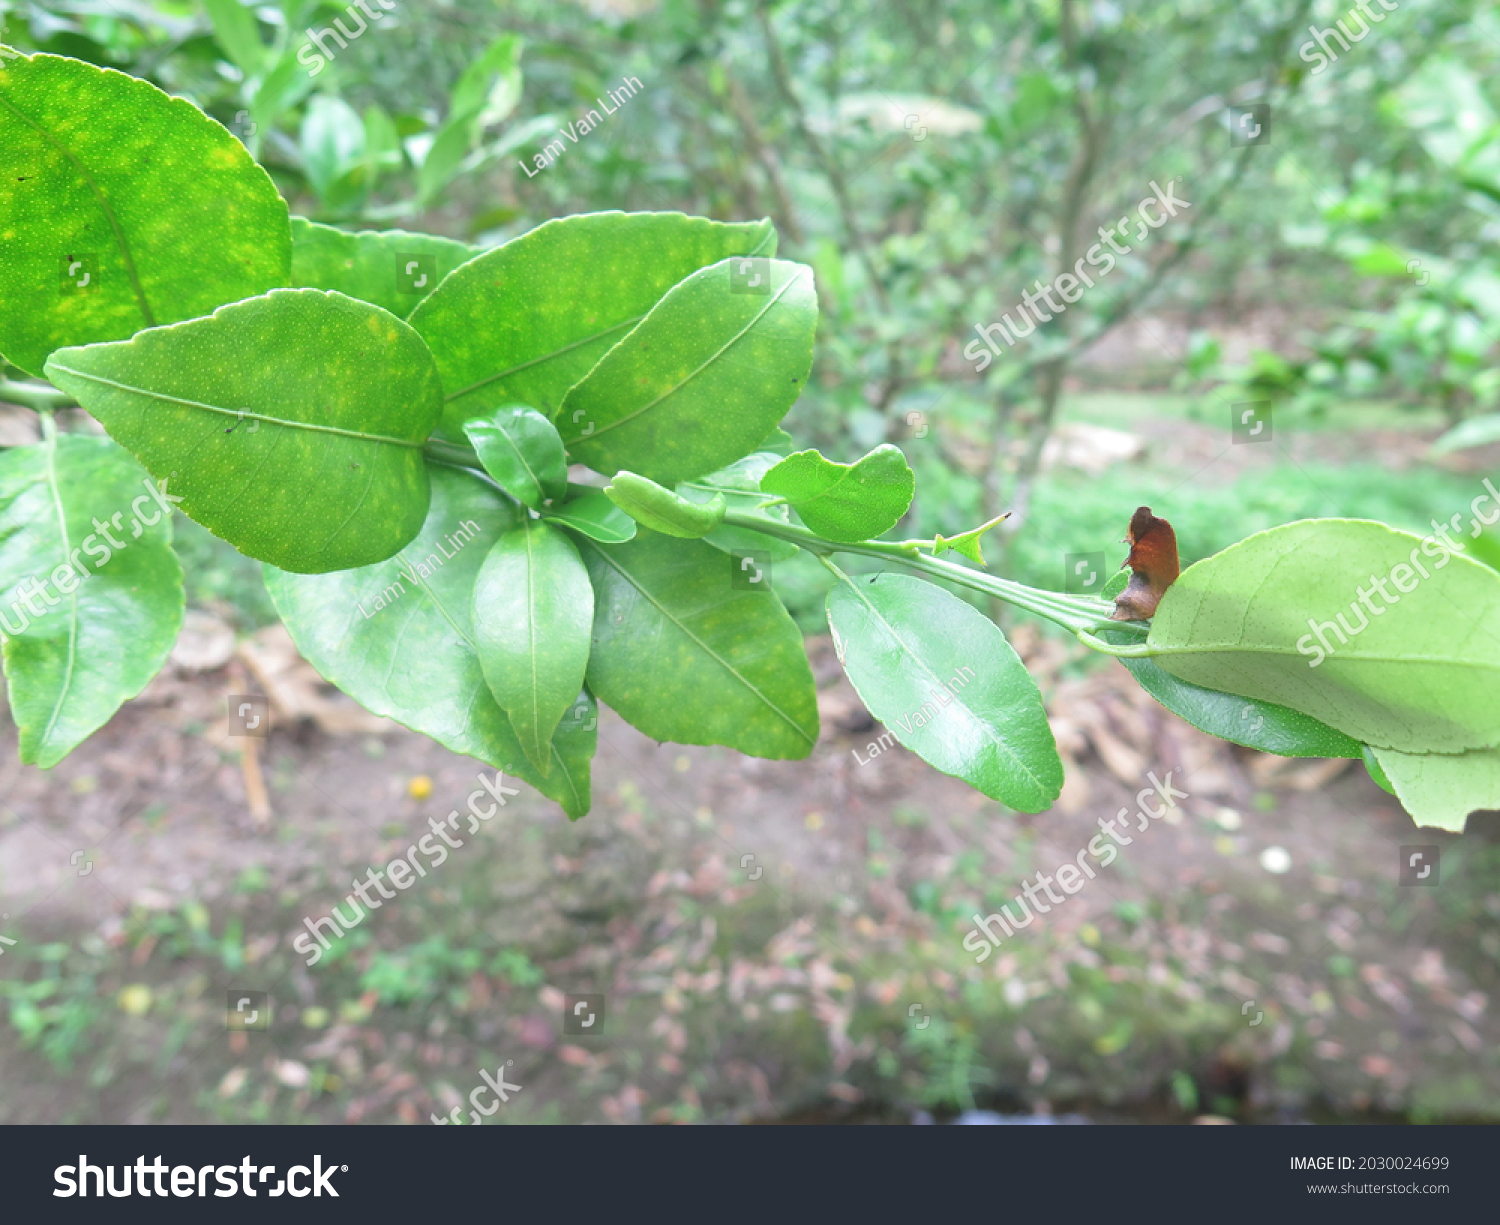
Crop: unknown
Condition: citrus_greening_disease